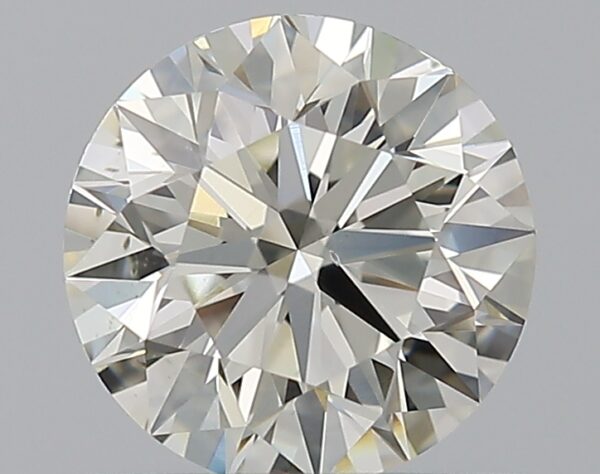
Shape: round
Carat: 0.7
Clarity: VS2
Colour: K
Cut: EX
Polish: EX
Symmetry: EX
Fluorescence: F
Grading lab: GIA
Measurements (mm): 5.62 x 5.66 x 3.54